Royal Thai Armed Forces

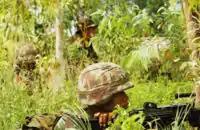
Thai and US Army Soldiers practice tactical manoeuvres during exercise Cobra Gold 2006 in Lop Buri.

To attack British India, British Burma and British Malaya, the Empire of Japan needed to use bases in Thailand. By playing both nations against one another, Prime Minister Phibunsongkhram was able to maintain a degree of neutrality for some time. However, this ended in the early hours of 8 December 1941, when Japan launched a surprise attack on Thailand at nine places along the coastline and from French Indo-China. The greatly outnumbered Thai forces put up resistance, but were soon overwhelmed. By 07:30, Phibun ordered an end to hostilities, though resistance continued for at least another day until all units could be notified. Phibun signed an armistice with Japan that allowed the empire to move its troops through Thai territory. Impressed by Japan's easy conquest of British Malaya, Phibun formally made Thailand part of the Axis by declaring war on the United Kingdom and the United States, though the Regent refused to sign it in the young king's name. (The Thai ambassador to Washington refused to deliver the declaration, and the United States continued to consider Thailand an occupied country.) An active and foreign-assisted underground resistance movement, the Free Thai, was largely successful and helped Thailand to be viewed positively in the eyes of the victorious Allies after the war and be treated as an occupied nation rather than a defeated enemy.